Yakov Permyakov

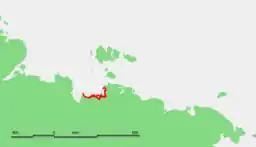
Location of Yana Bay in northern Siberia, on whose frozen surface Yakov Permyakov was murdered

Yakov Permyakov (died 1712) was a Russian seafarer, explorer, merchant, and Cossack.